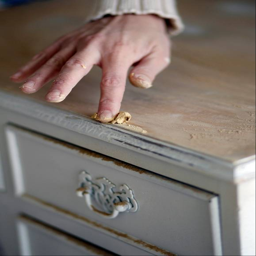
person works on a piece of furniture in the garage of her home in a city .